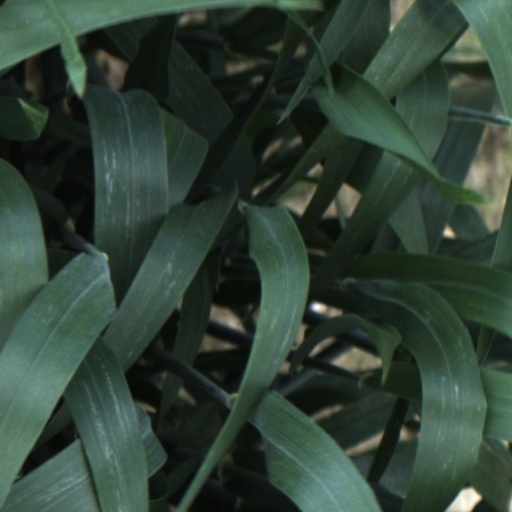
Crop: wheat